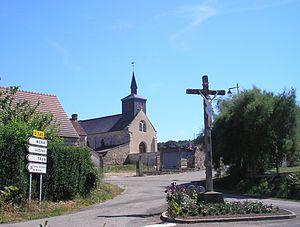
Brieux (Normandie, France). L'église Notre-Dame.
Brieux est une commune française, située dans le département de l'Orne en région Normandie, peuplée de 90 habitants.